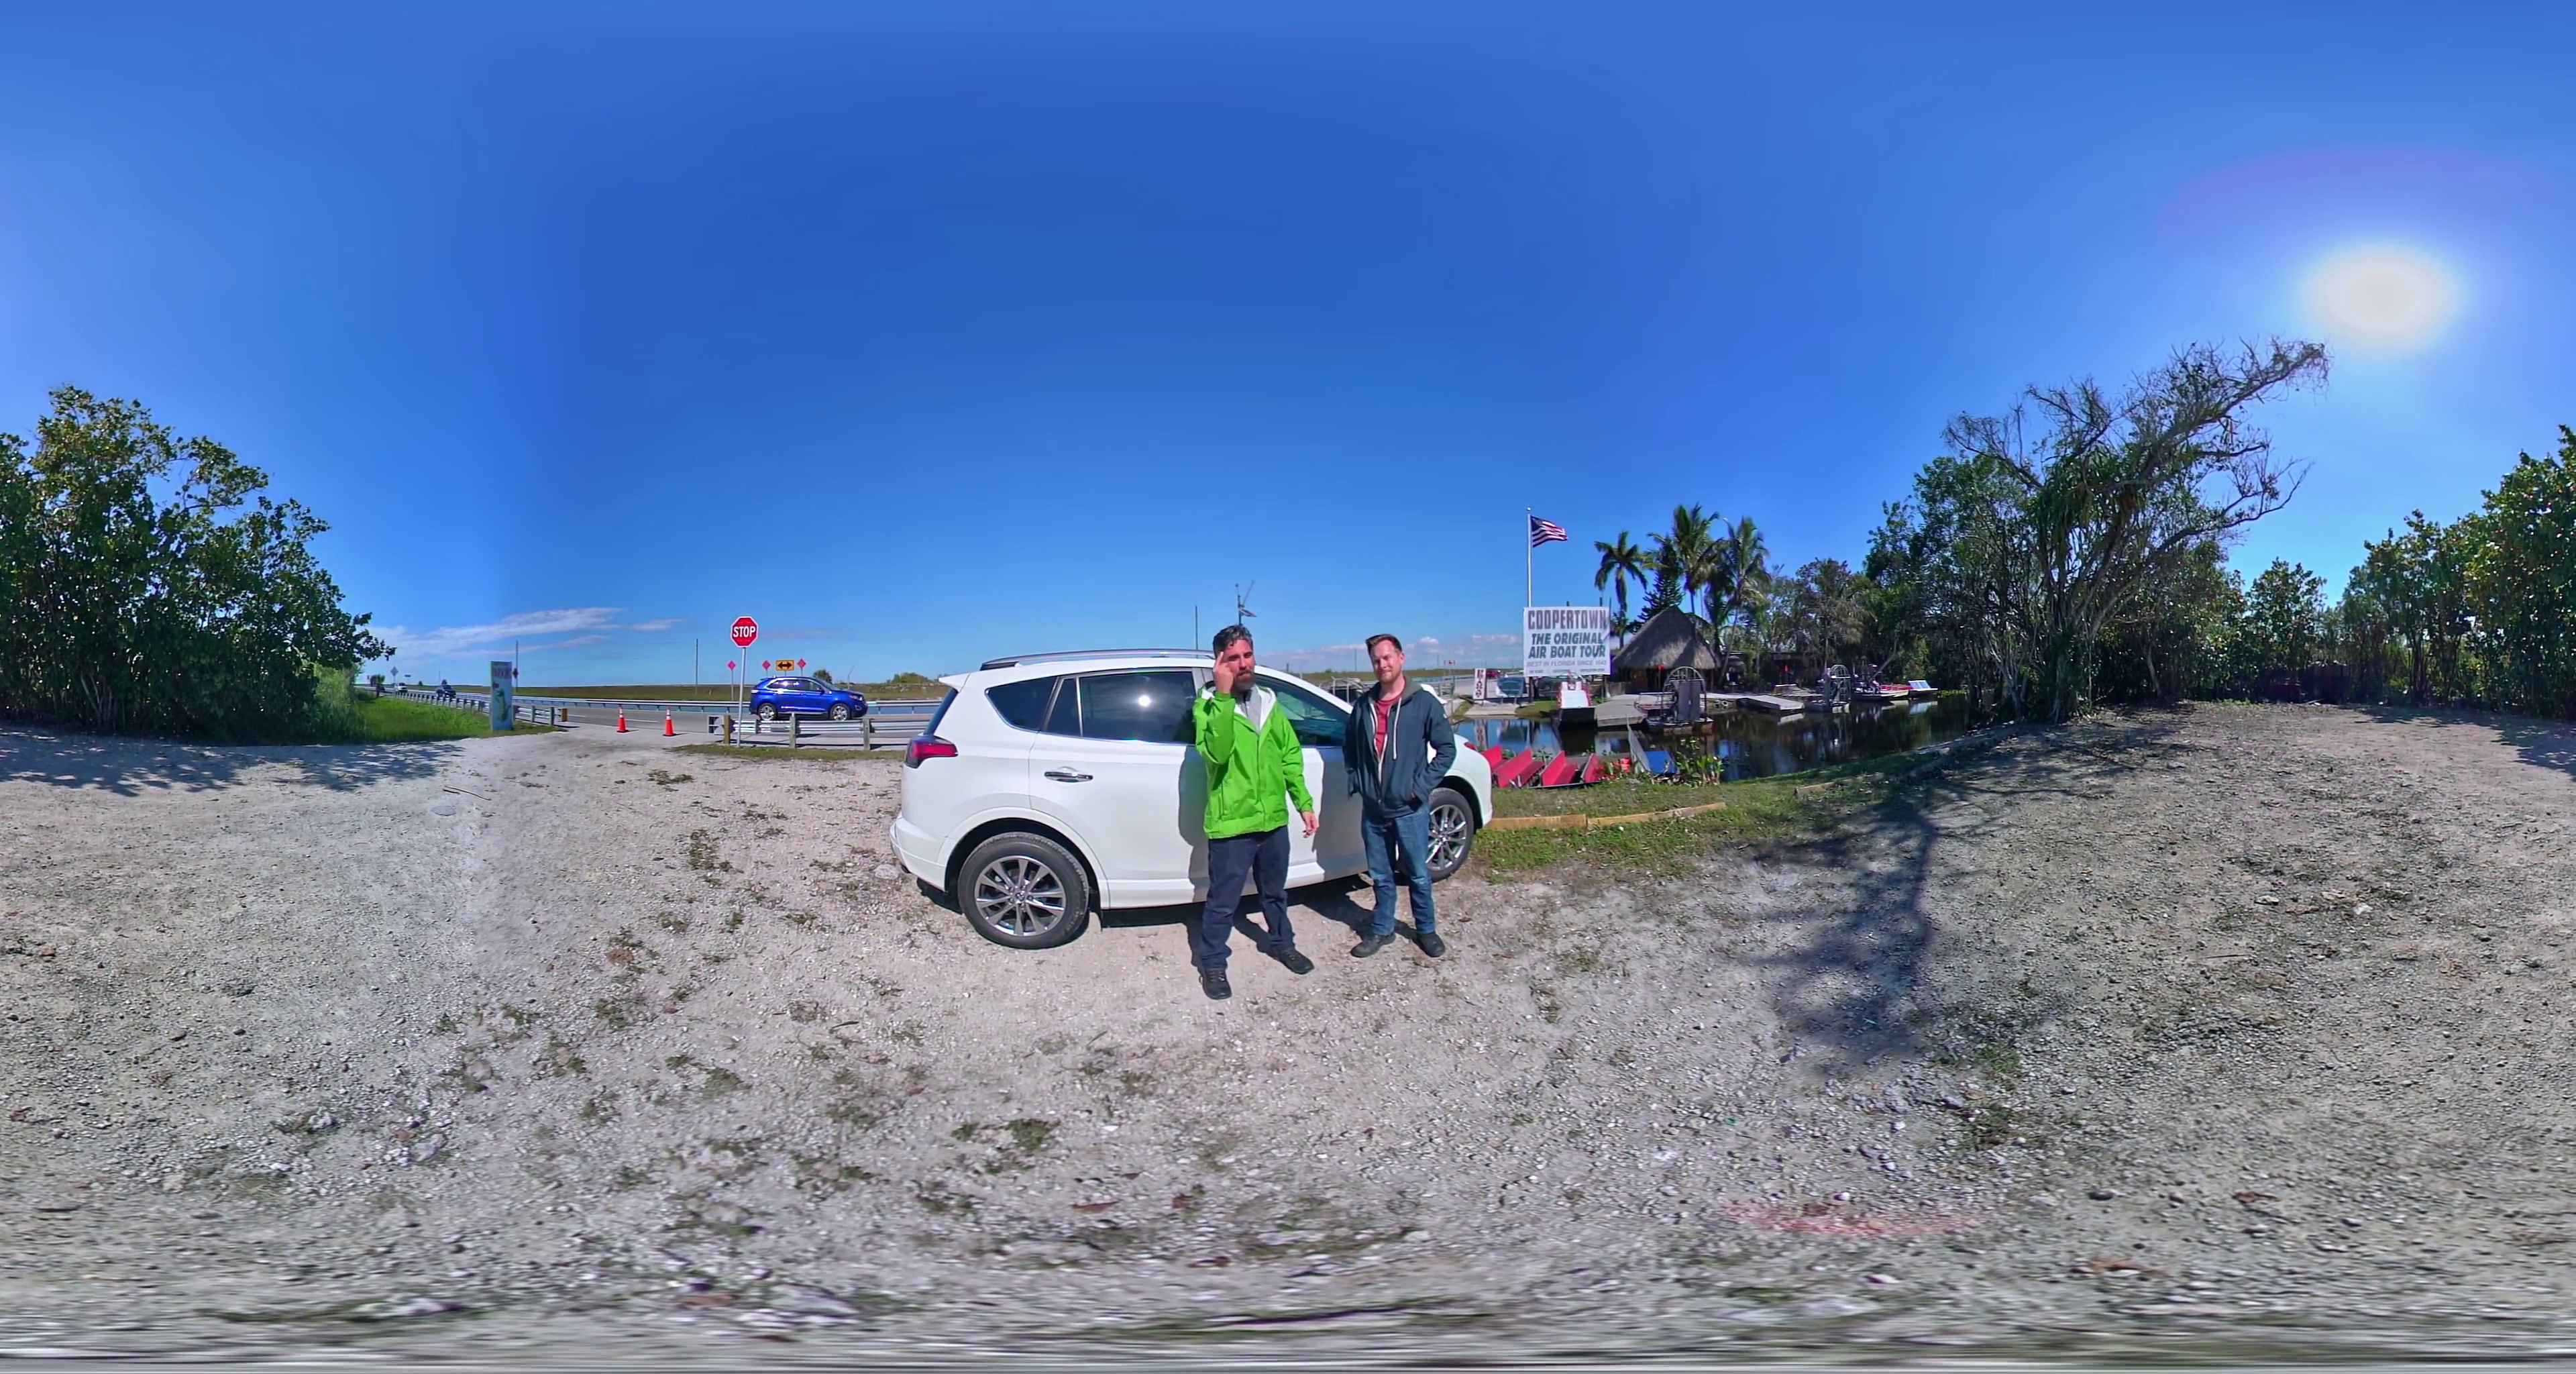
Referred object: the blue car by the stop sign

Referred object: Slightly to your right, the white SUV parked ahead.

Referred object: the man standing in front of the white SUV